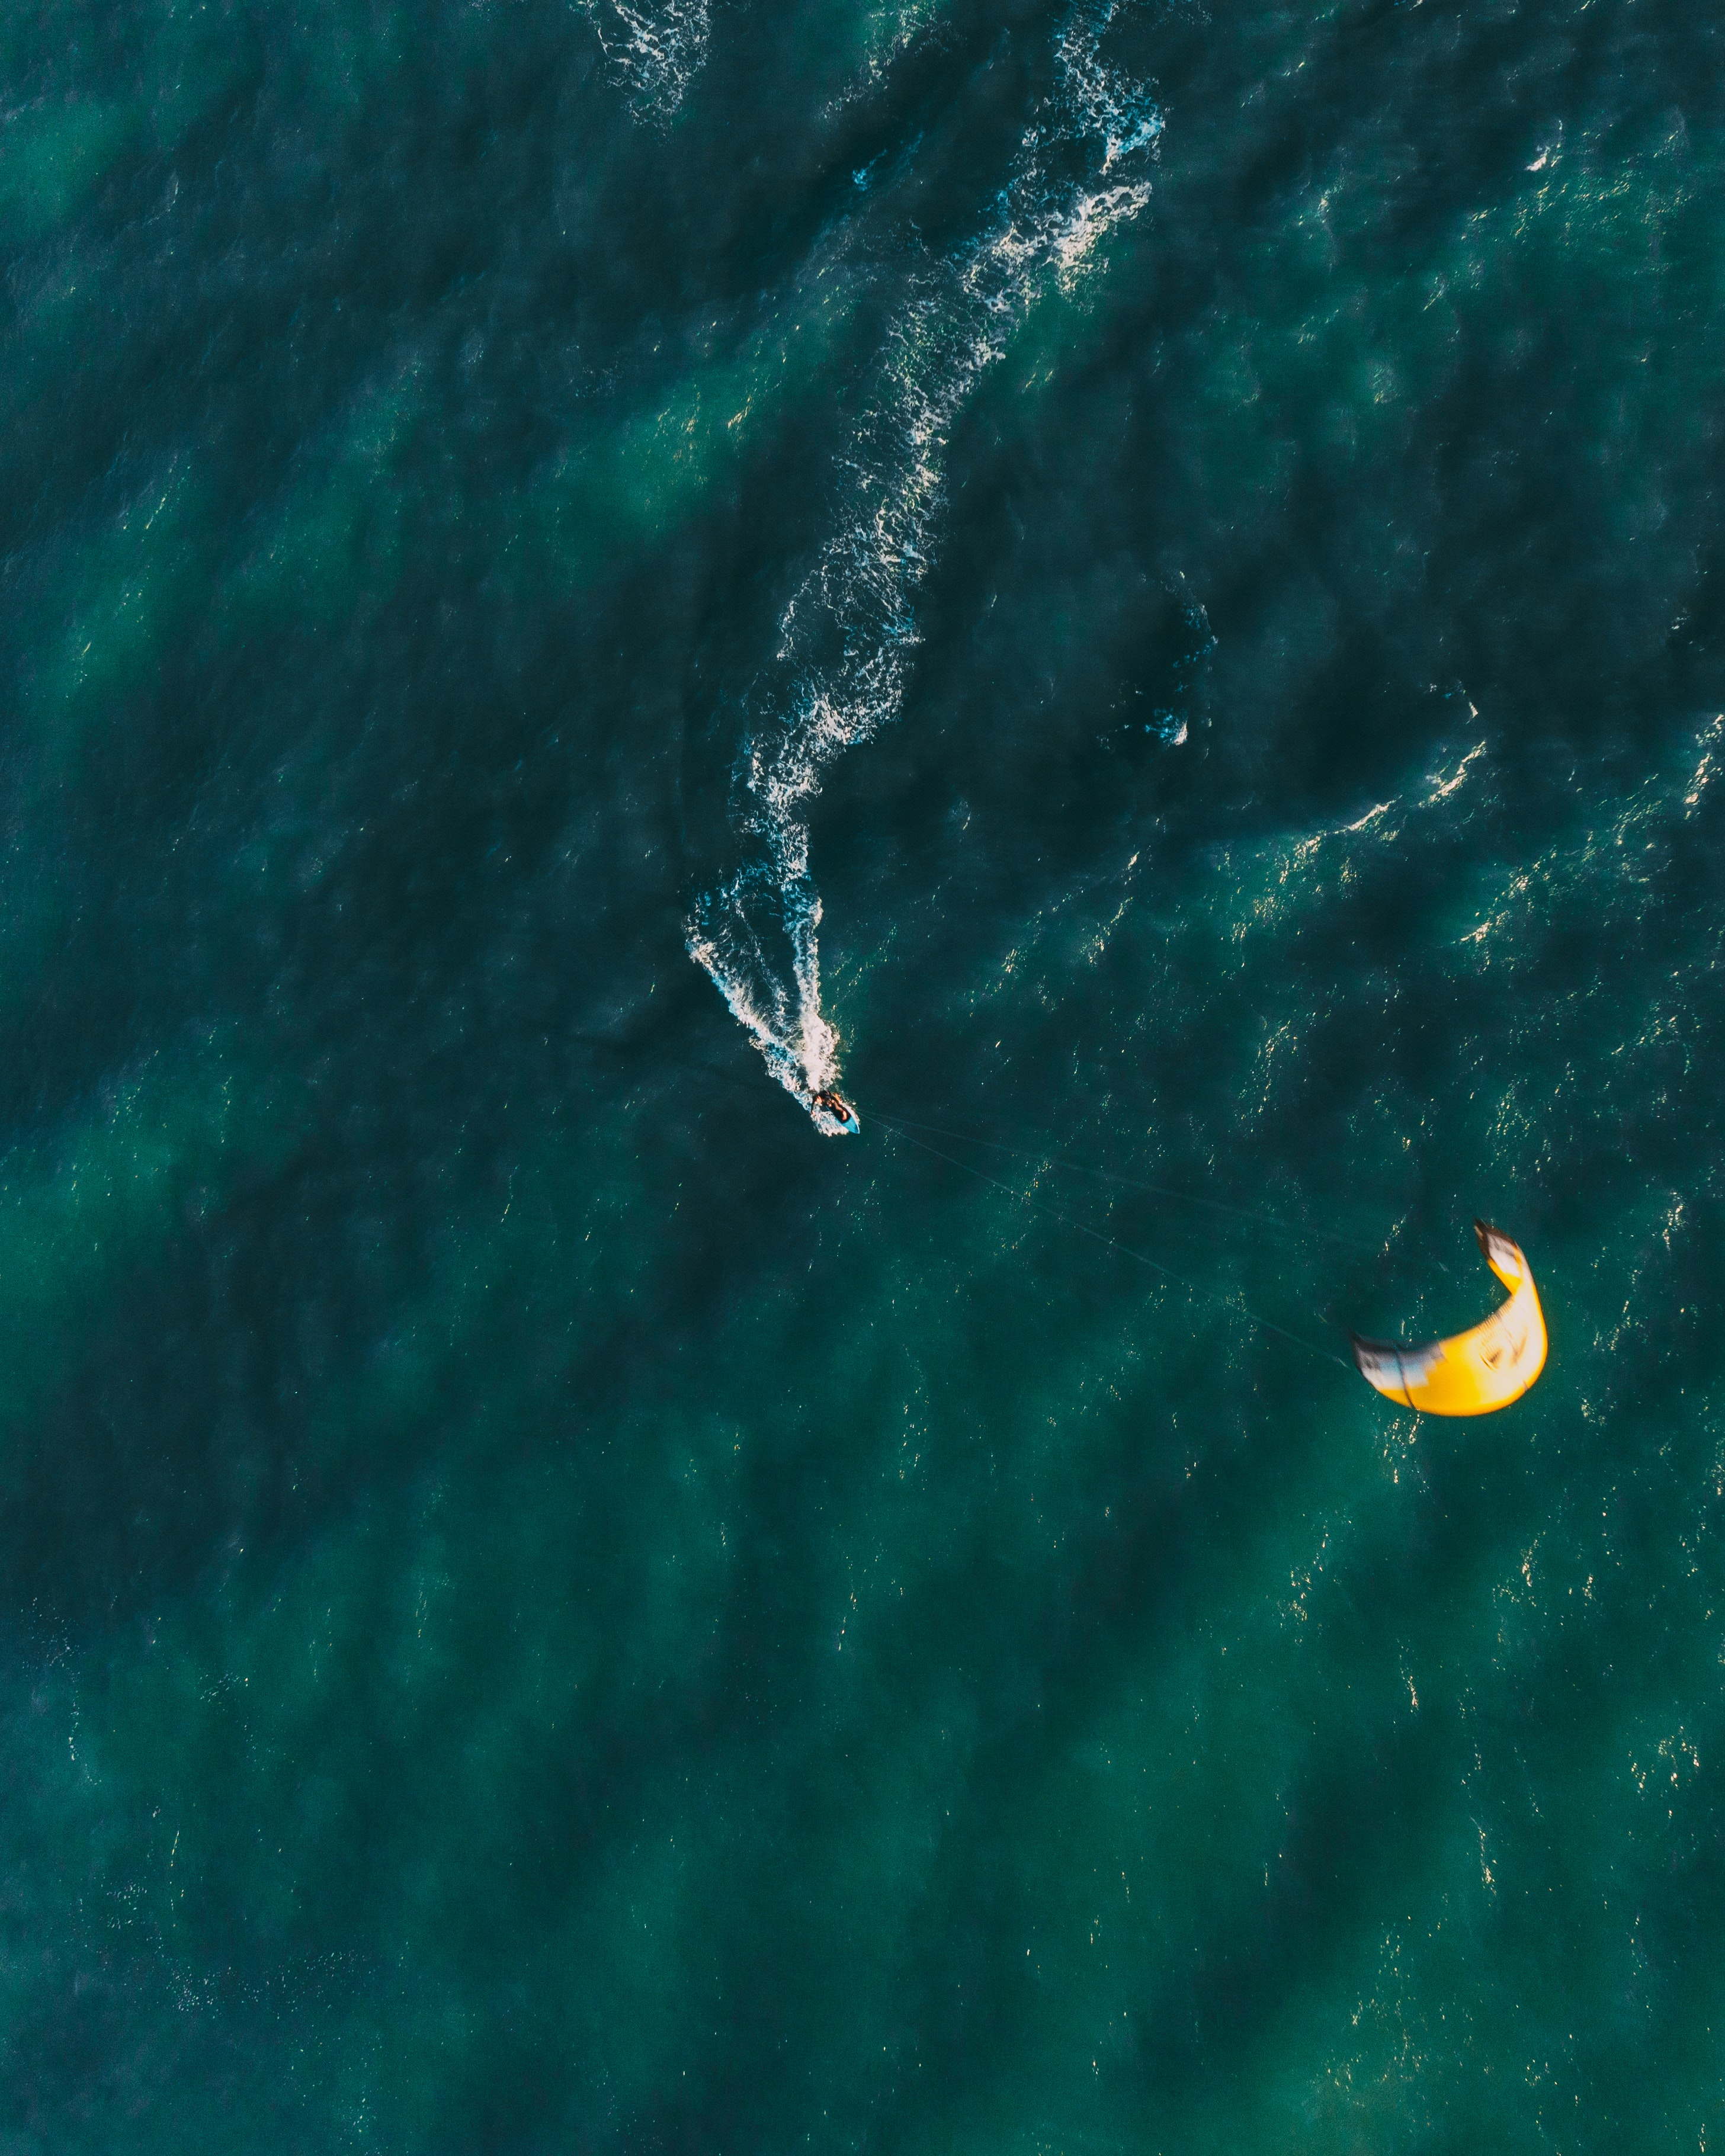
natural, water, liquid, azure, body of water, aqua, underwater, recreation, marine biology, electric blue, wind wave, boat, leisure, font, fish, lake, wing, watercraft, island, air travel, beach, sound, ocean, seabird, tropics, bird's eye view, sky, wave, caribbean, wind, aerial photography, illustration, coast, reflection, landscape